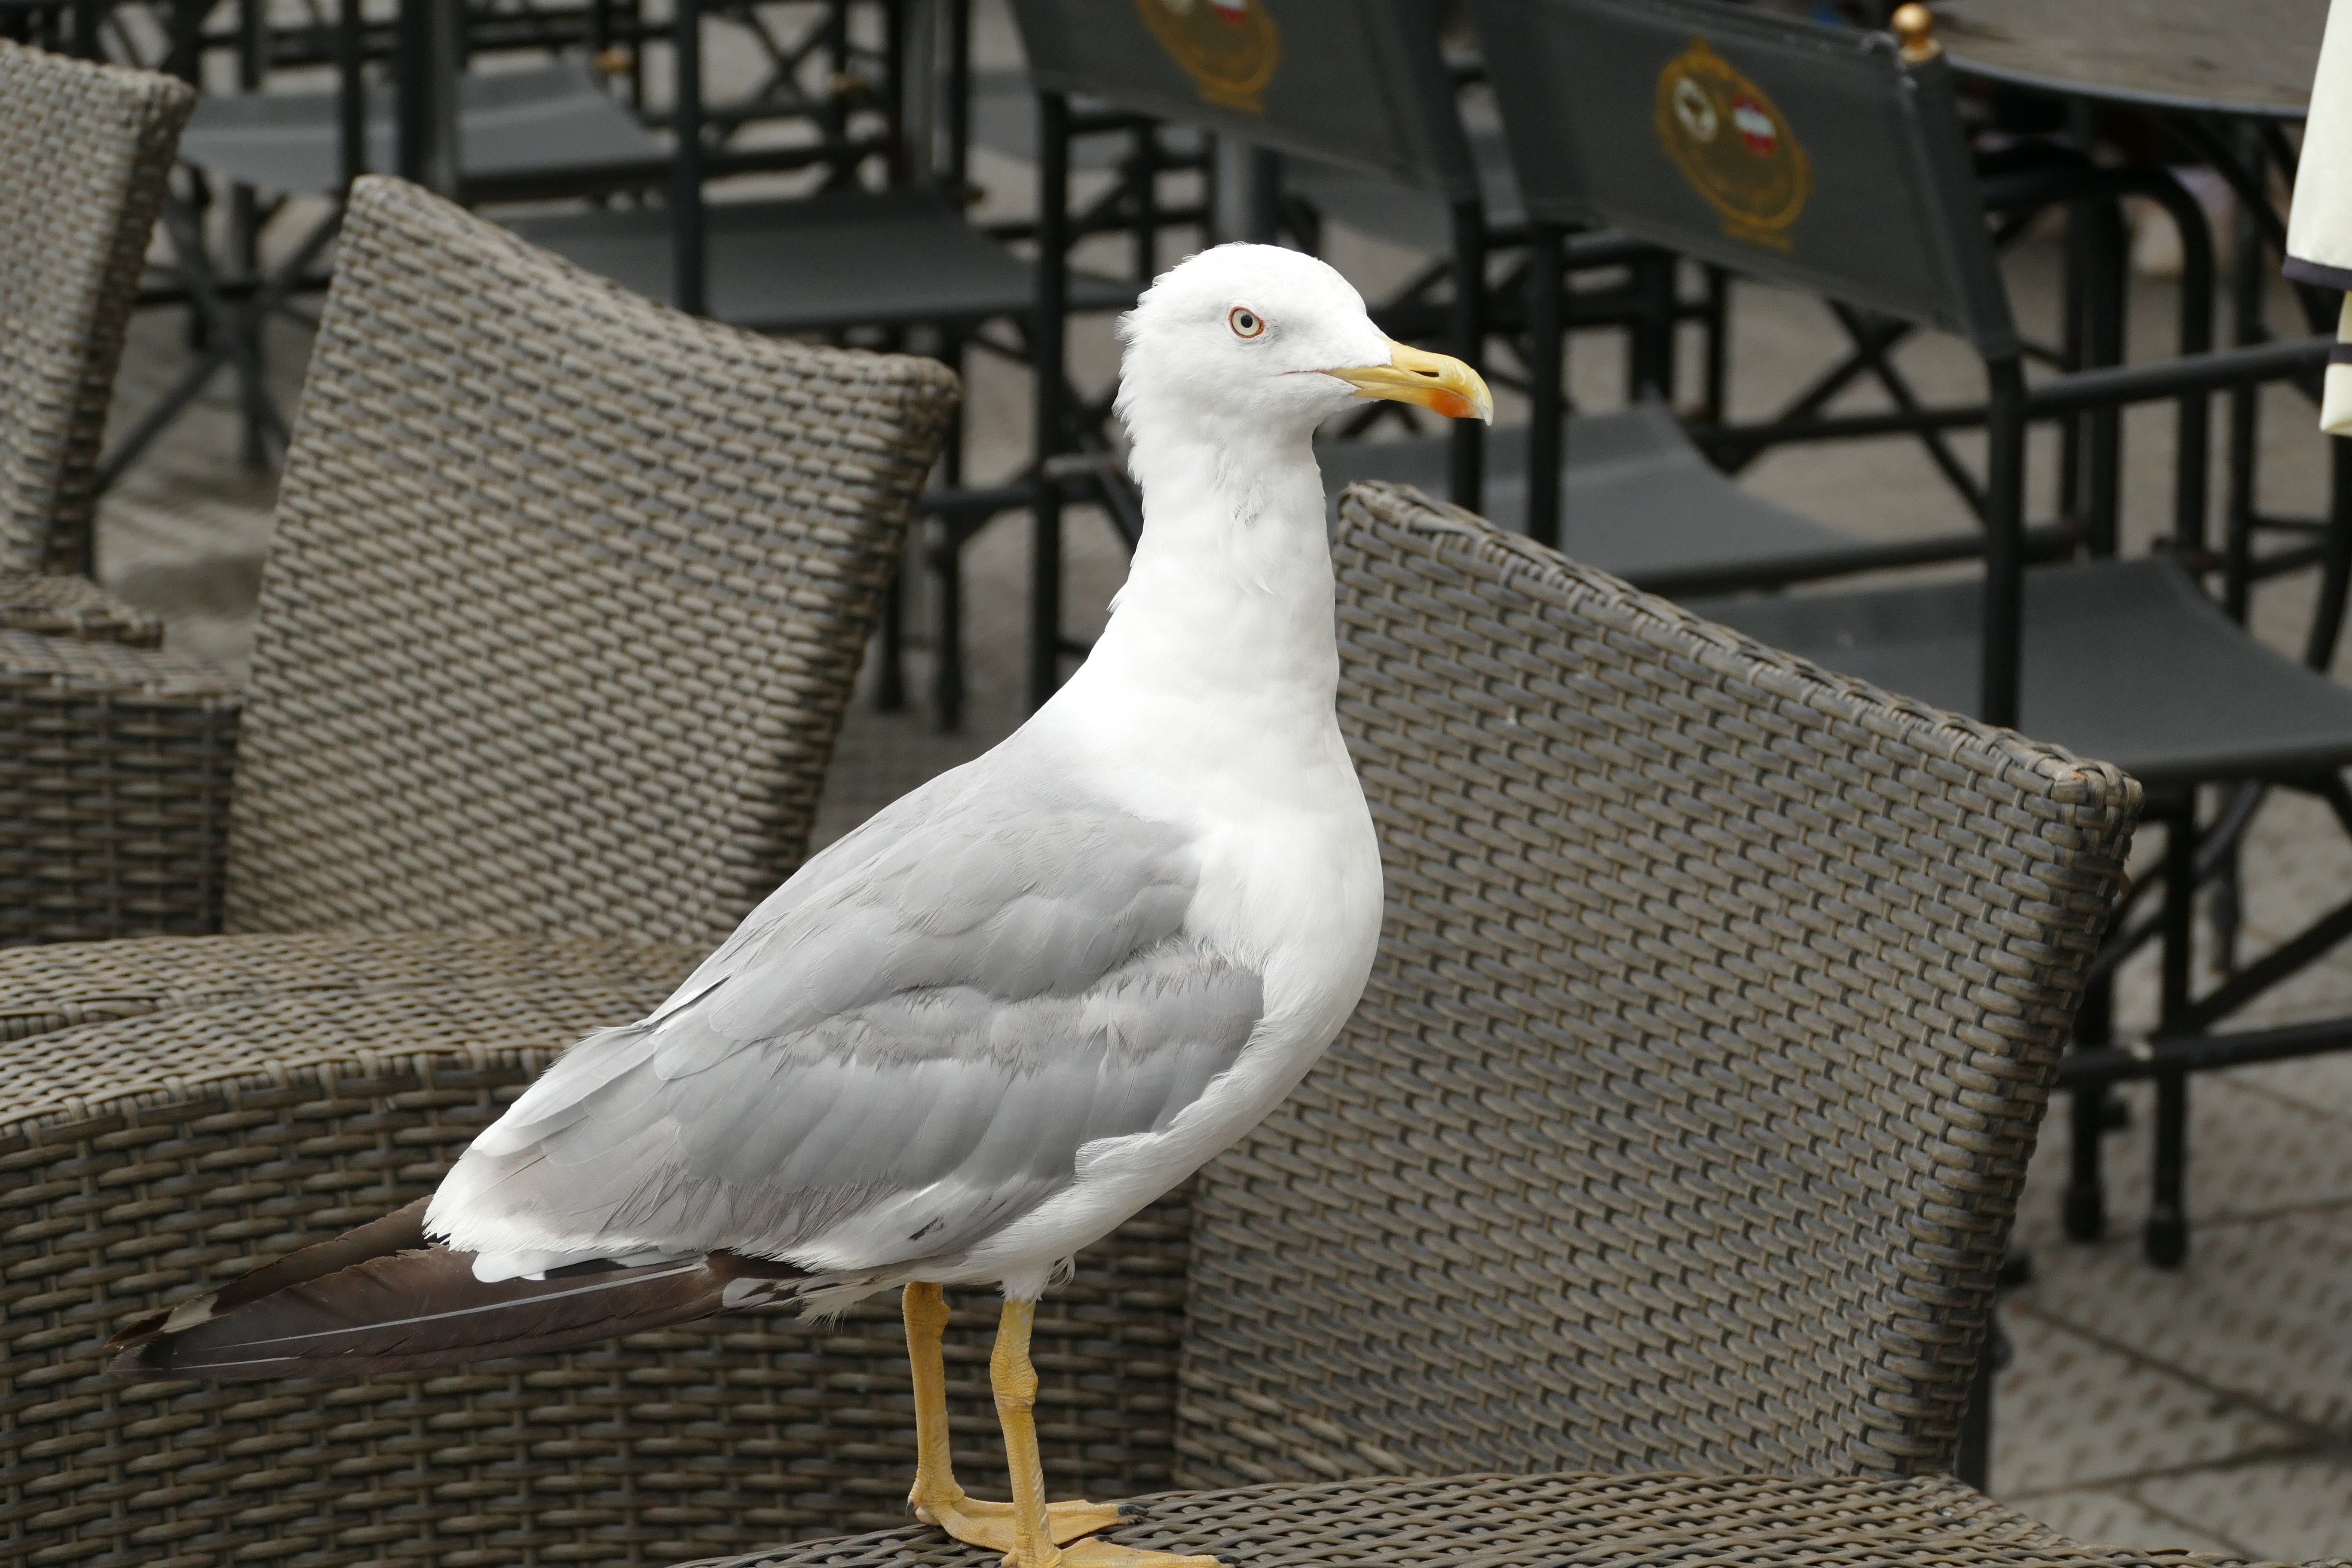
bird, wing, animal, seabird, seagull, gull, beak, fauna, vertebrate, seevogel, charadriiformes, european herring gull, pigeons and doves